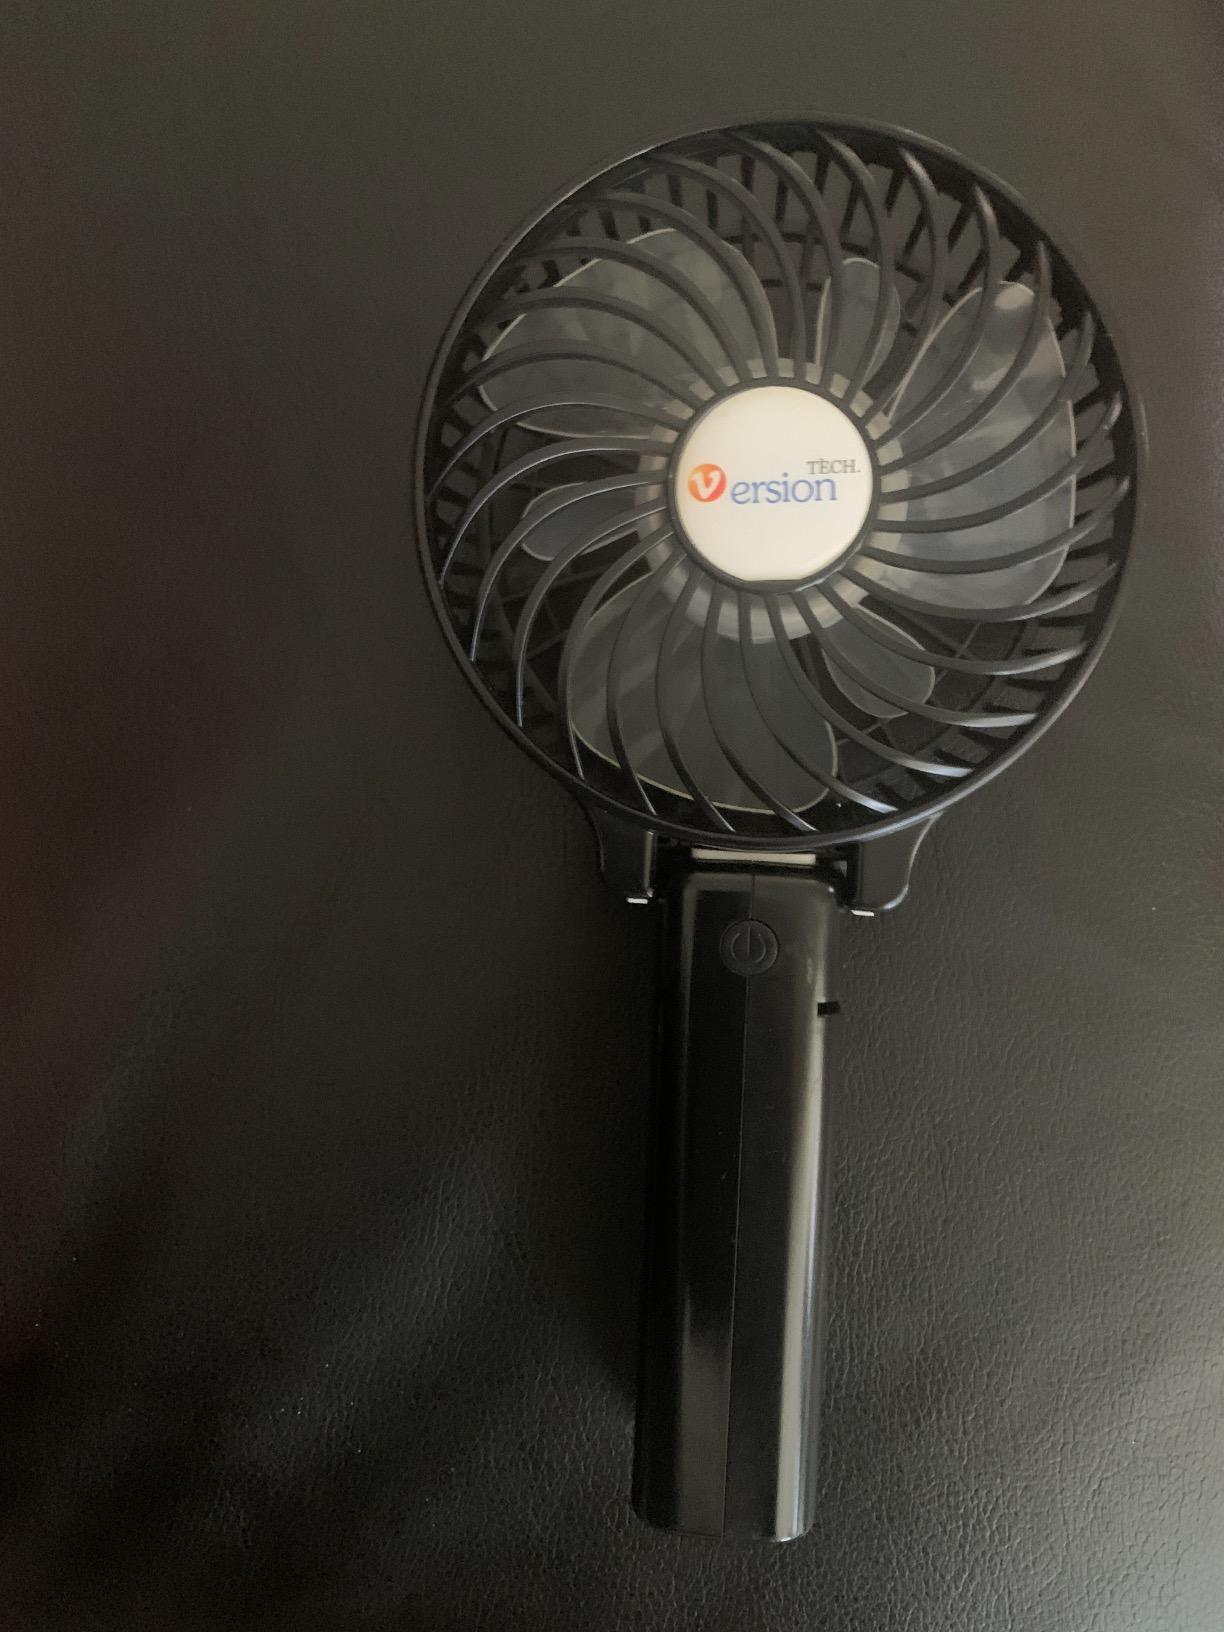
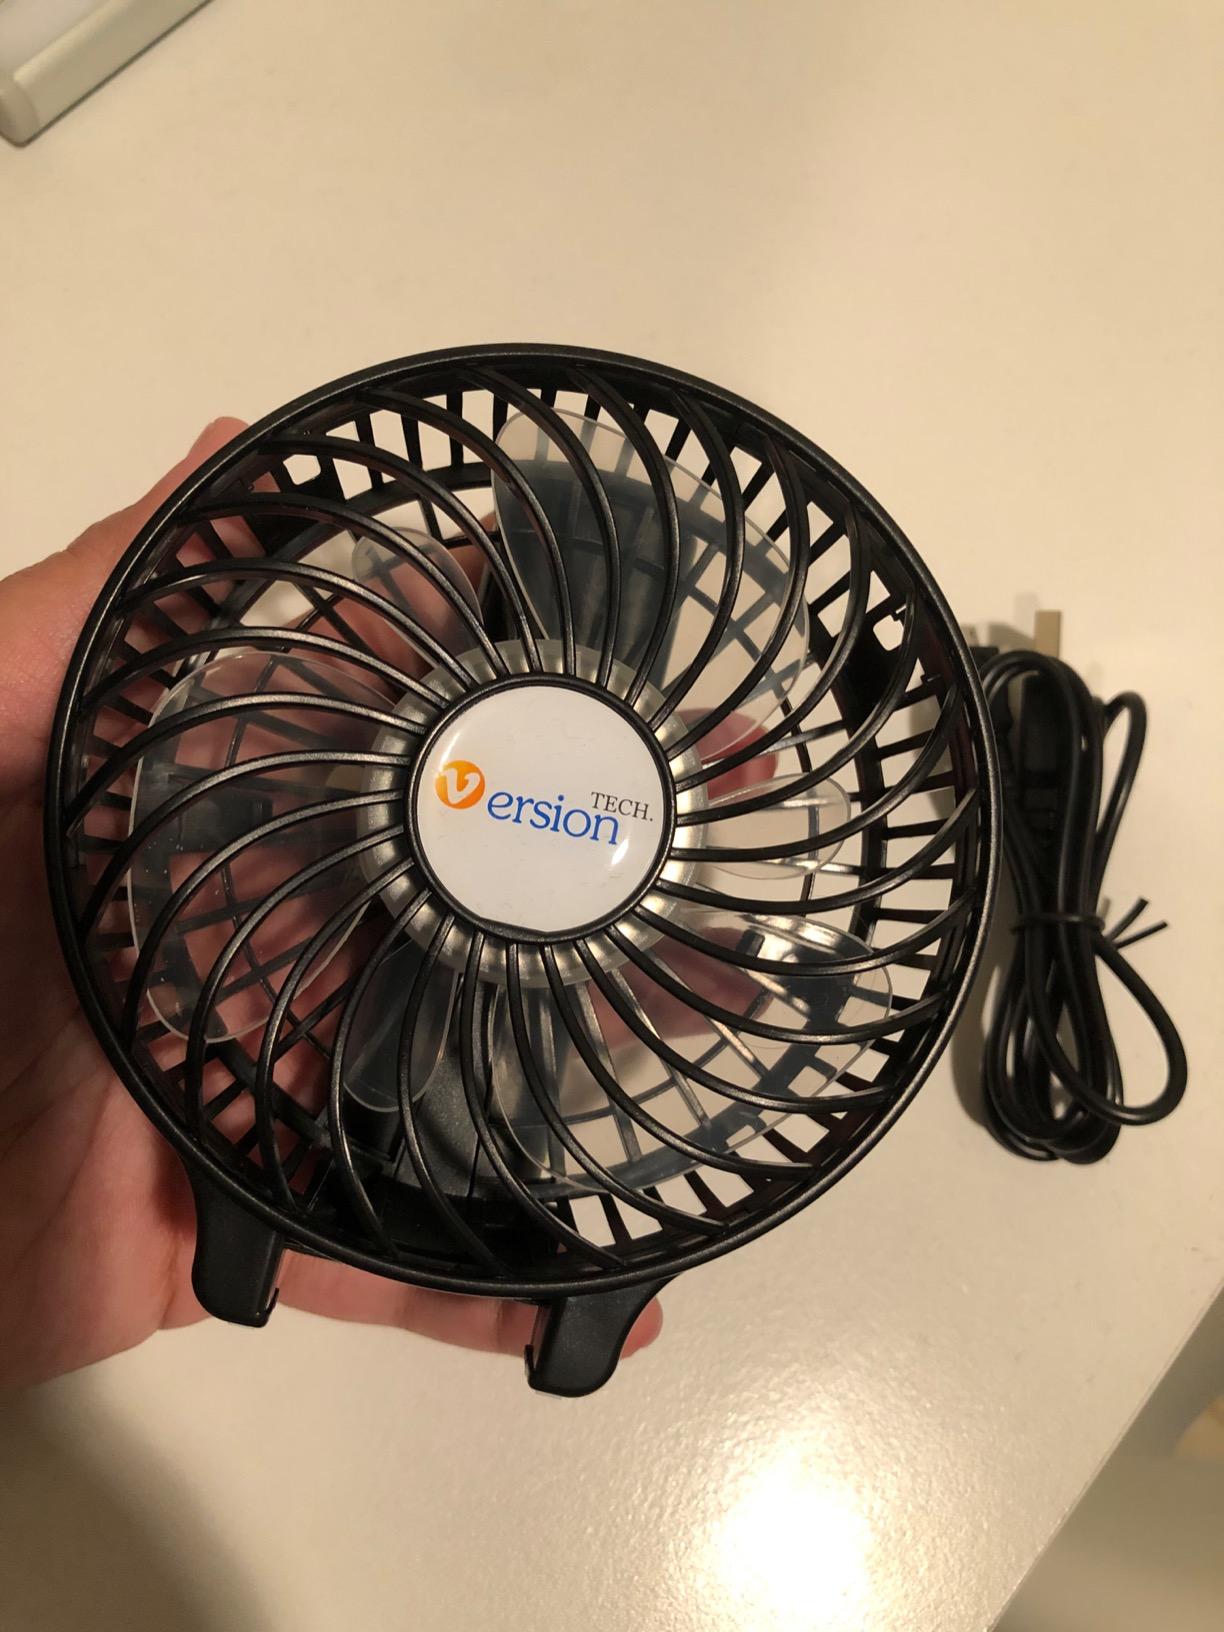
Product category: fan
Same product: yes